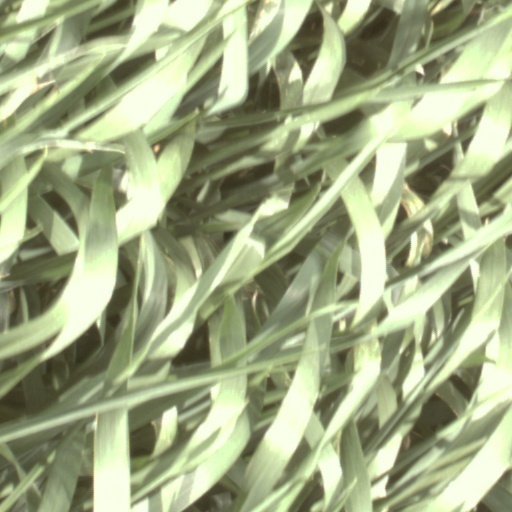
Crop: wheat